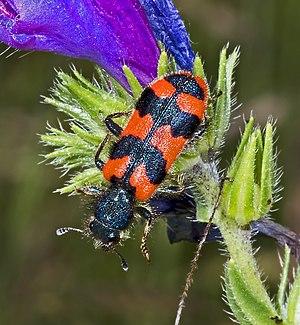
Trichodes alvearius, le trichode des ruches ou clairon, est une espèce d'insectes coléoptères de la famille des Cleridae.